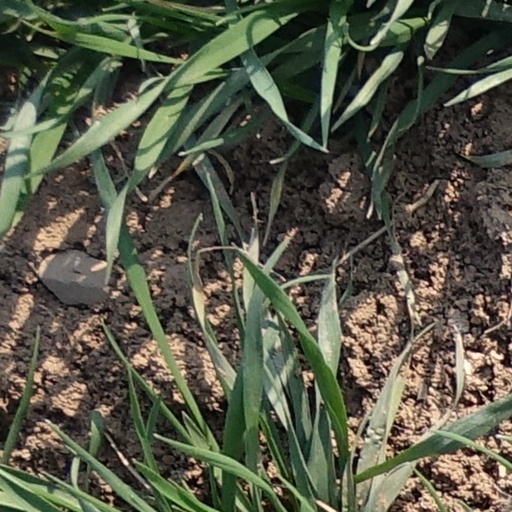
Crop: wheat